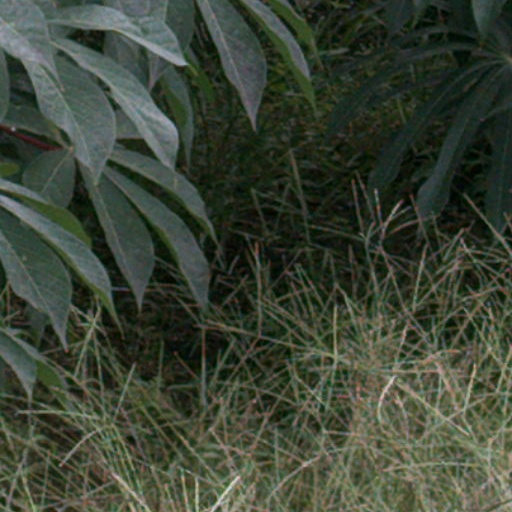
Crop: cassava